Ruth Wales du Pont

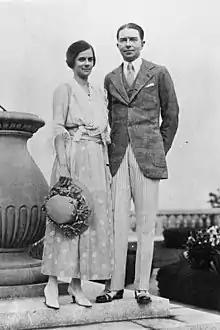
Ruth and Henry du Pont in 1916

In 1916, after a seven-year courtship, she married Henry Francis du Pont (1880–1969). Nine years her elder, H. F. was introverted and socially awkward, happy to spend his days raising cattle, collecting antiques, and running the family estate in Winterthur near Wilmington, Delaware. His beloved mother had died while he was in college, and he had a difficult relationship with his irascible and domineering father, former US senator and colonel Henry Algernon du Pont (1838–1926). After Henry and Ruth married, they lived at Winterthur with the elder du Pont, whose demands included banning divorcées from Winterthur and requiring his granddaughters to speak French in his presence. Ruth's anxiety and insomnia mounted until by 1918 she was taking "nerve medicine." By 1921 she had largely moved out of Winterthur, and in 1924 she took a rest cure at the Austen Riggs Center in Massachusetts.